Leonora Wray

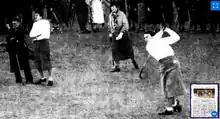
Women's Golf Title 1938, Betty Kernot's Win in progress at the 9th. Wray is the umpire

Leonora Wray MBE (2 July 1886 – 4 April 1979) was an Australian golfer, often referred to as the "mother" of Australian golf. Wray won the Australian Women's Amateur in 1907, 1908 and 1929 and the New South Wales Women's Amateur Championship in 1906, 1907, 1908 and 1930. She helped establish the Tasman Cup competition with New Zealand.